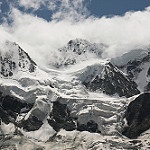
Scene: Outdoor